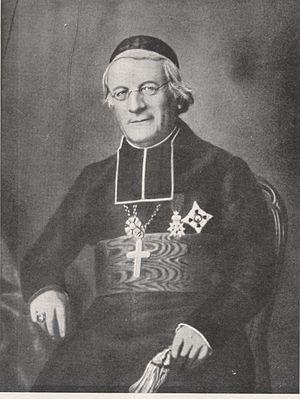
André Raess (1794-1887), évêque de Strasbourg
André Raess a été le 97ᵉ évêque de Strasbourg.